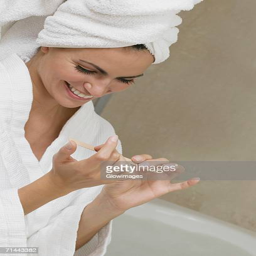
close - up of a young woman filing her fingernails